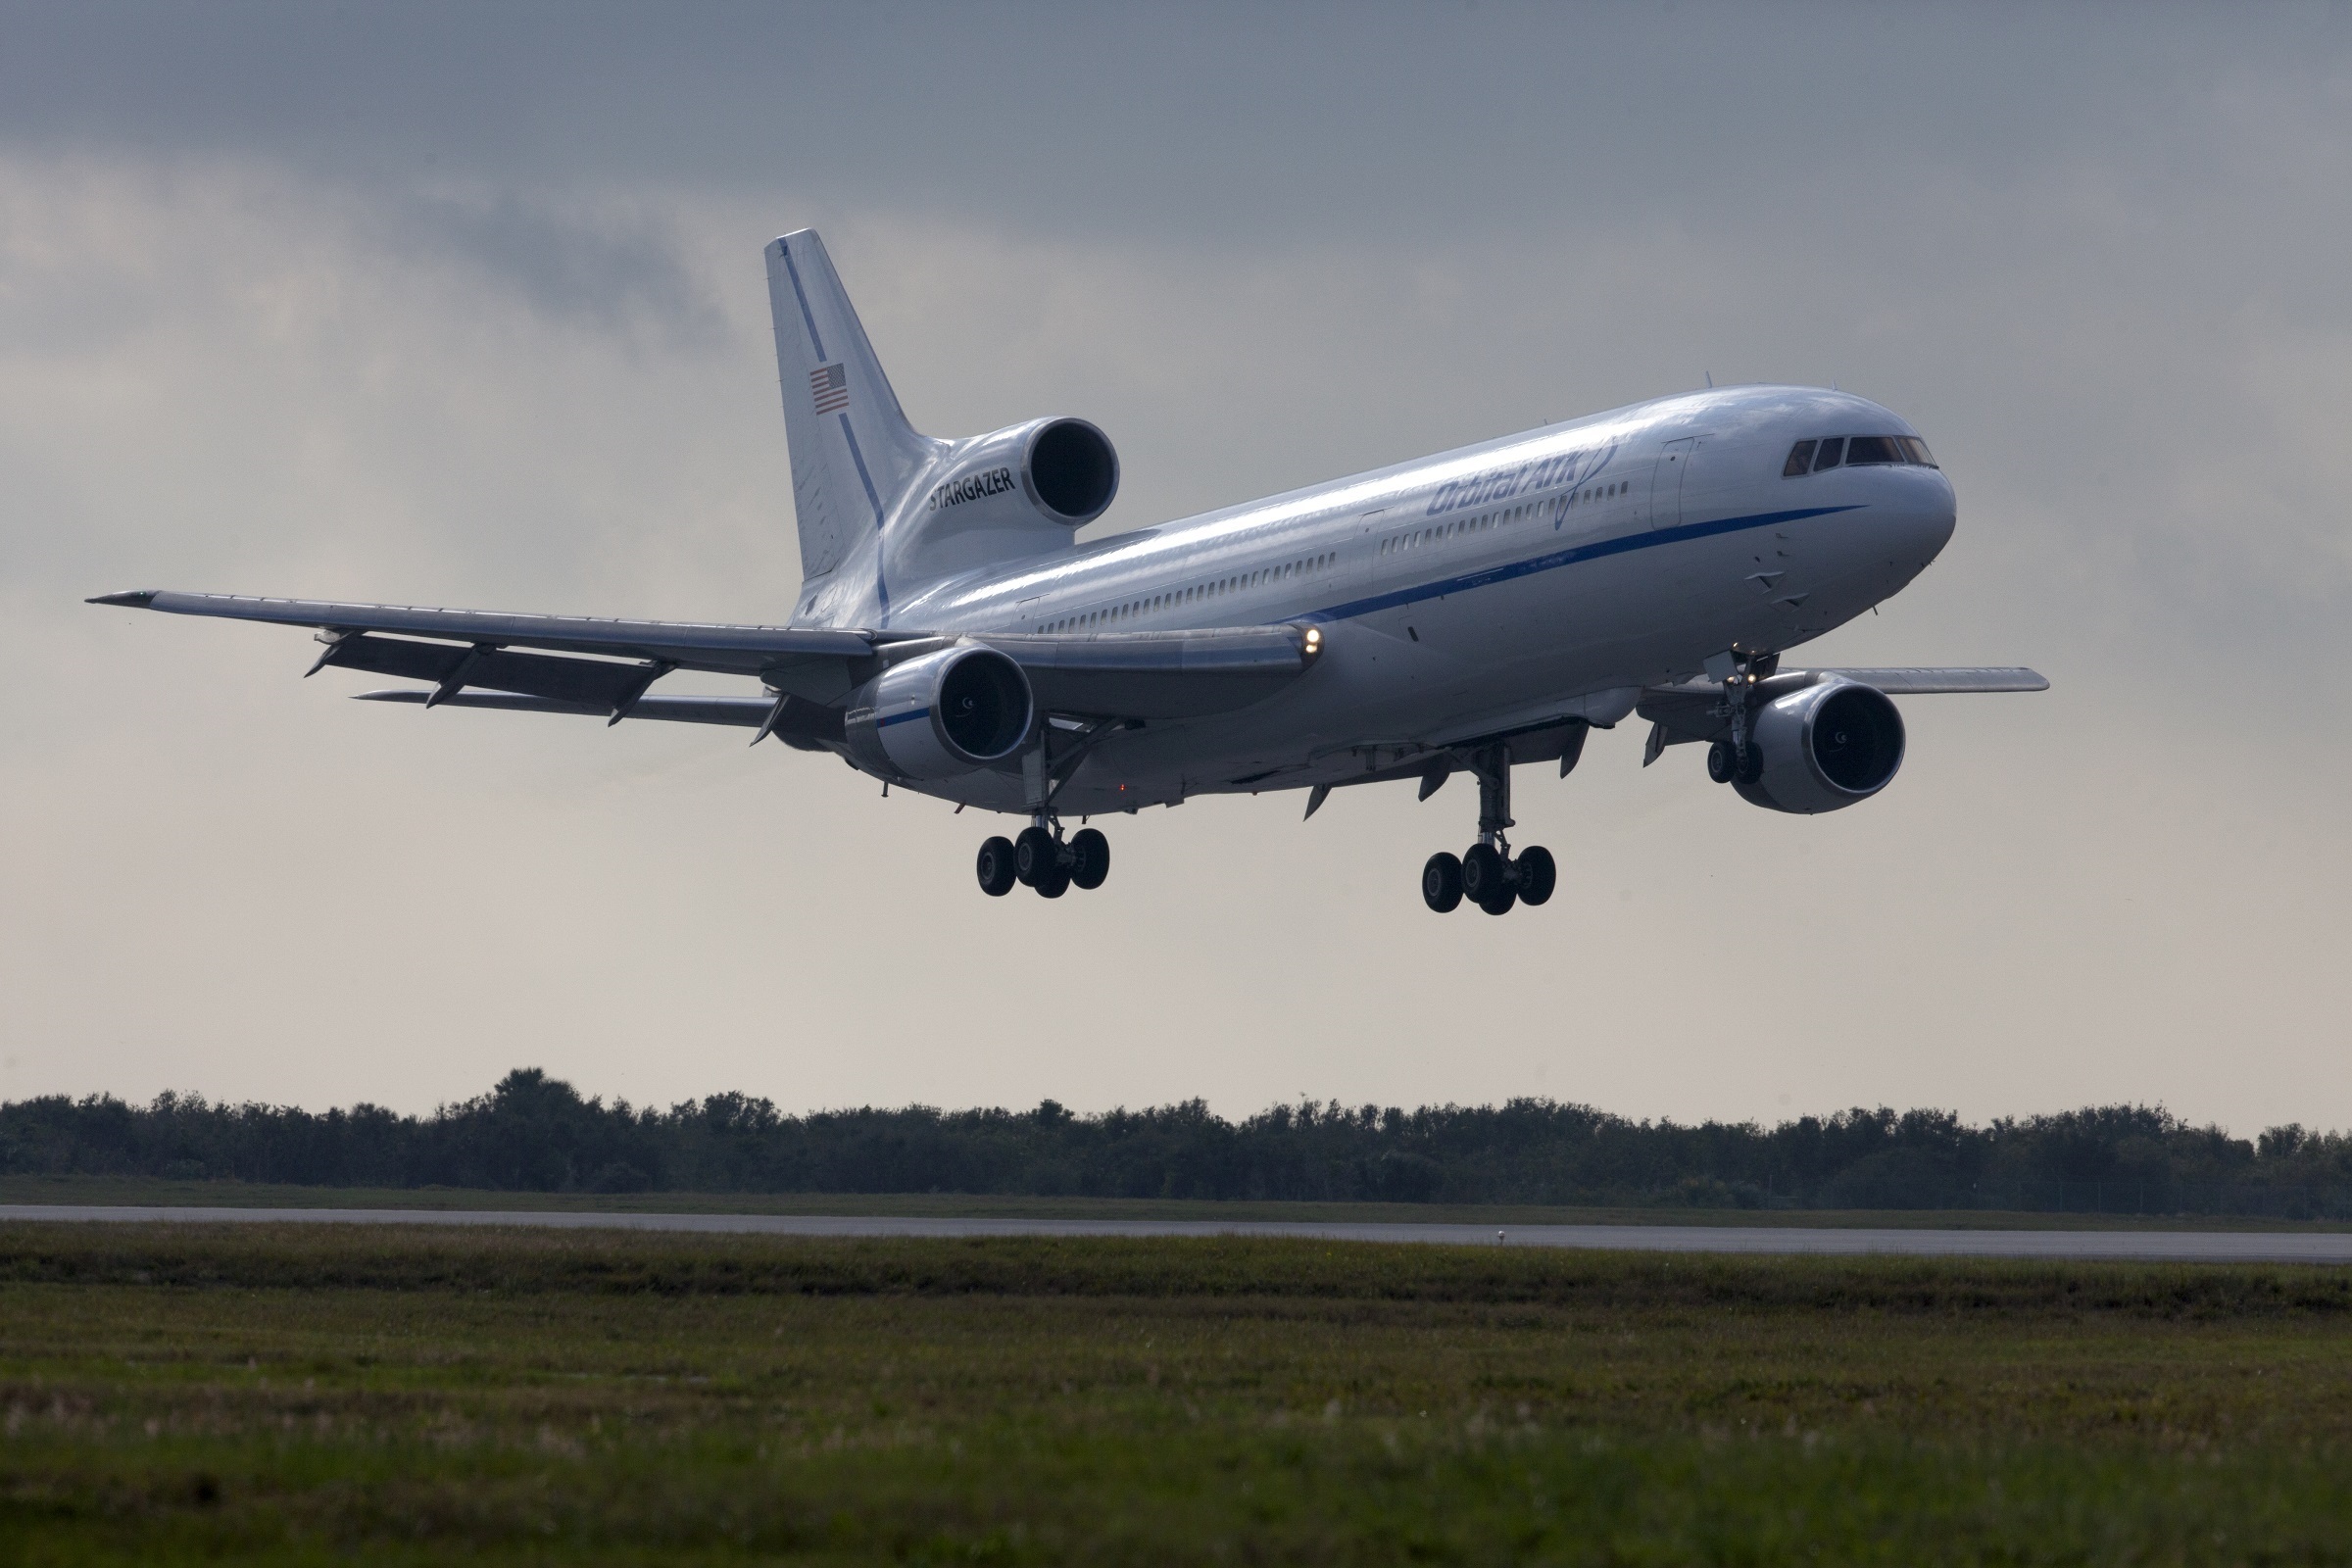
sky, technology, airplane, aircraft, daytime, transport, airline, aviation, flight, weather, satellite, nasa, science, airliner, runway, airbus, landing, lockheed, boeing, takeoff, jet aircraft, airbus a330, boeing 787 dreamliner, boeing 777, flap, cargo aircraft, boeing 767, air travel, boeing 737, wide body aircraft, narrow body aircraft, aerospace engineering, aircraft engine, boeing c 40 clipper, trijet, mcdonnell douglas dc 10, cygnss, pegasus xl, microsatellites, orbital atk, hurricanes, l 1011 stargazer